Traveling carnival

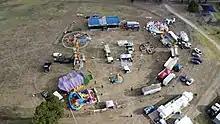
Traveling carnival

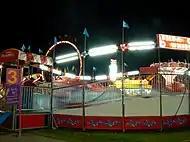
A Tilt-A-Whirl

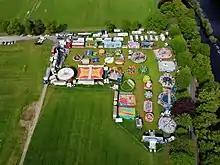
Travelling funfair in Inverness, Scotland

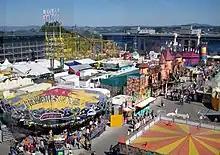
A funfair in Passau, Germany

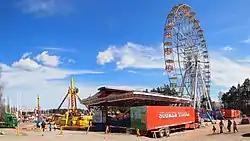
A Finnish funfair Suomen Tivoli in Jyväskylä, Finland

A traveling carnival (American English), usually simply called a carnival, travelling funfair or travelling show (British English), is an amusement show that may be made up of amusement rides, food vendors, merchandise vendors, games of chance and skill, thrill acts, and animal acts. A traveling carnival is not set up at a permanent location, like an amusement park or funfair, but is moved from place to place. Its roots are similar to the 19th century circus with both being fitted-up in open fields near or in town and moving to a new location after a period of time. In fact, many carnivals have circuses while others have a clown aesthetic in their decor. Unlike traditional Carnival celebrations, the North American traveling carnival is not tied to a religious observance.